Sergei Kolotovkin

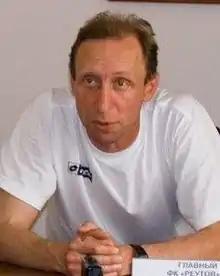
Sergei Kolotovkin in 2007

Sergei Viktorovich Kolotovkin (born 28 September 1965) is a retired Soviet and Russian football player and coach. He last worked as the manager of the Russian Second Division club FC Reutov.